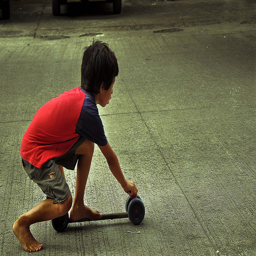
Boy with wheeled toy playing on cement sidewalk.
A small child is trying to ride a broken scooter
A small boy is riding a stick with wheels.
The child is standing on a very thin skateboard.
Boy playing with toy which he looks like he's riding.